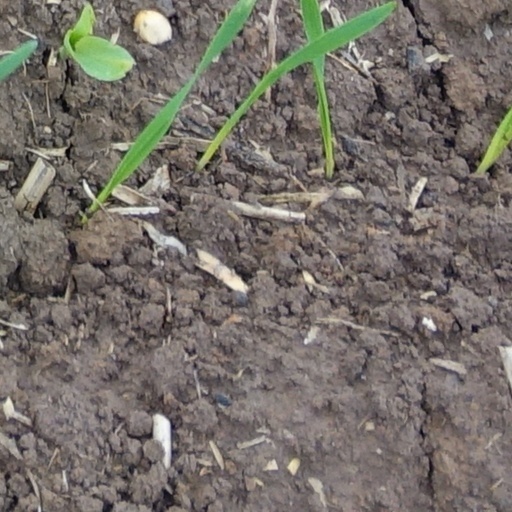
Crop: wheat